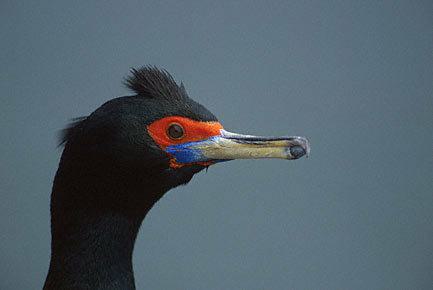
A photo of a red faced cormorant